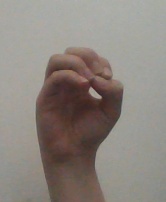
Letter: ha